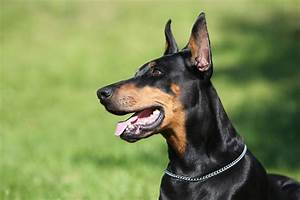
Label: cane